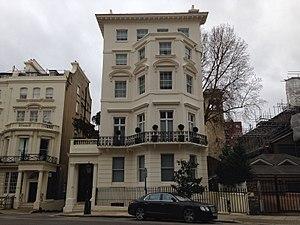
Rutland Gate est une rue de la ville de Londres.